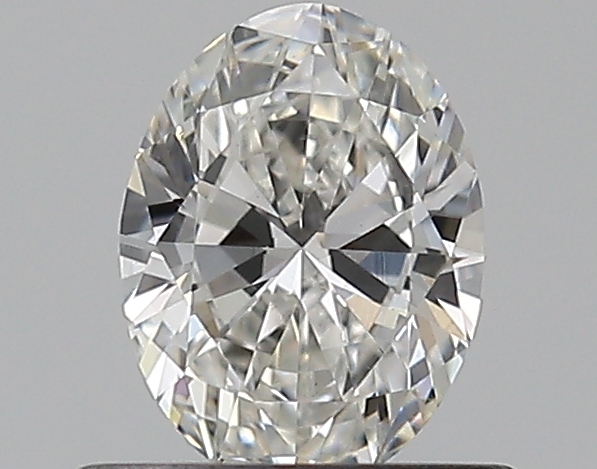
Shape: oval
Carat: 0.5
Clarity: VS2
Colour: G
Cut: EX
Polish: EX
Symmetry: GD
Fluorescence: N
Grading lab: GIA
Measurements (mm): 6.13 x 4.56 x 2.72